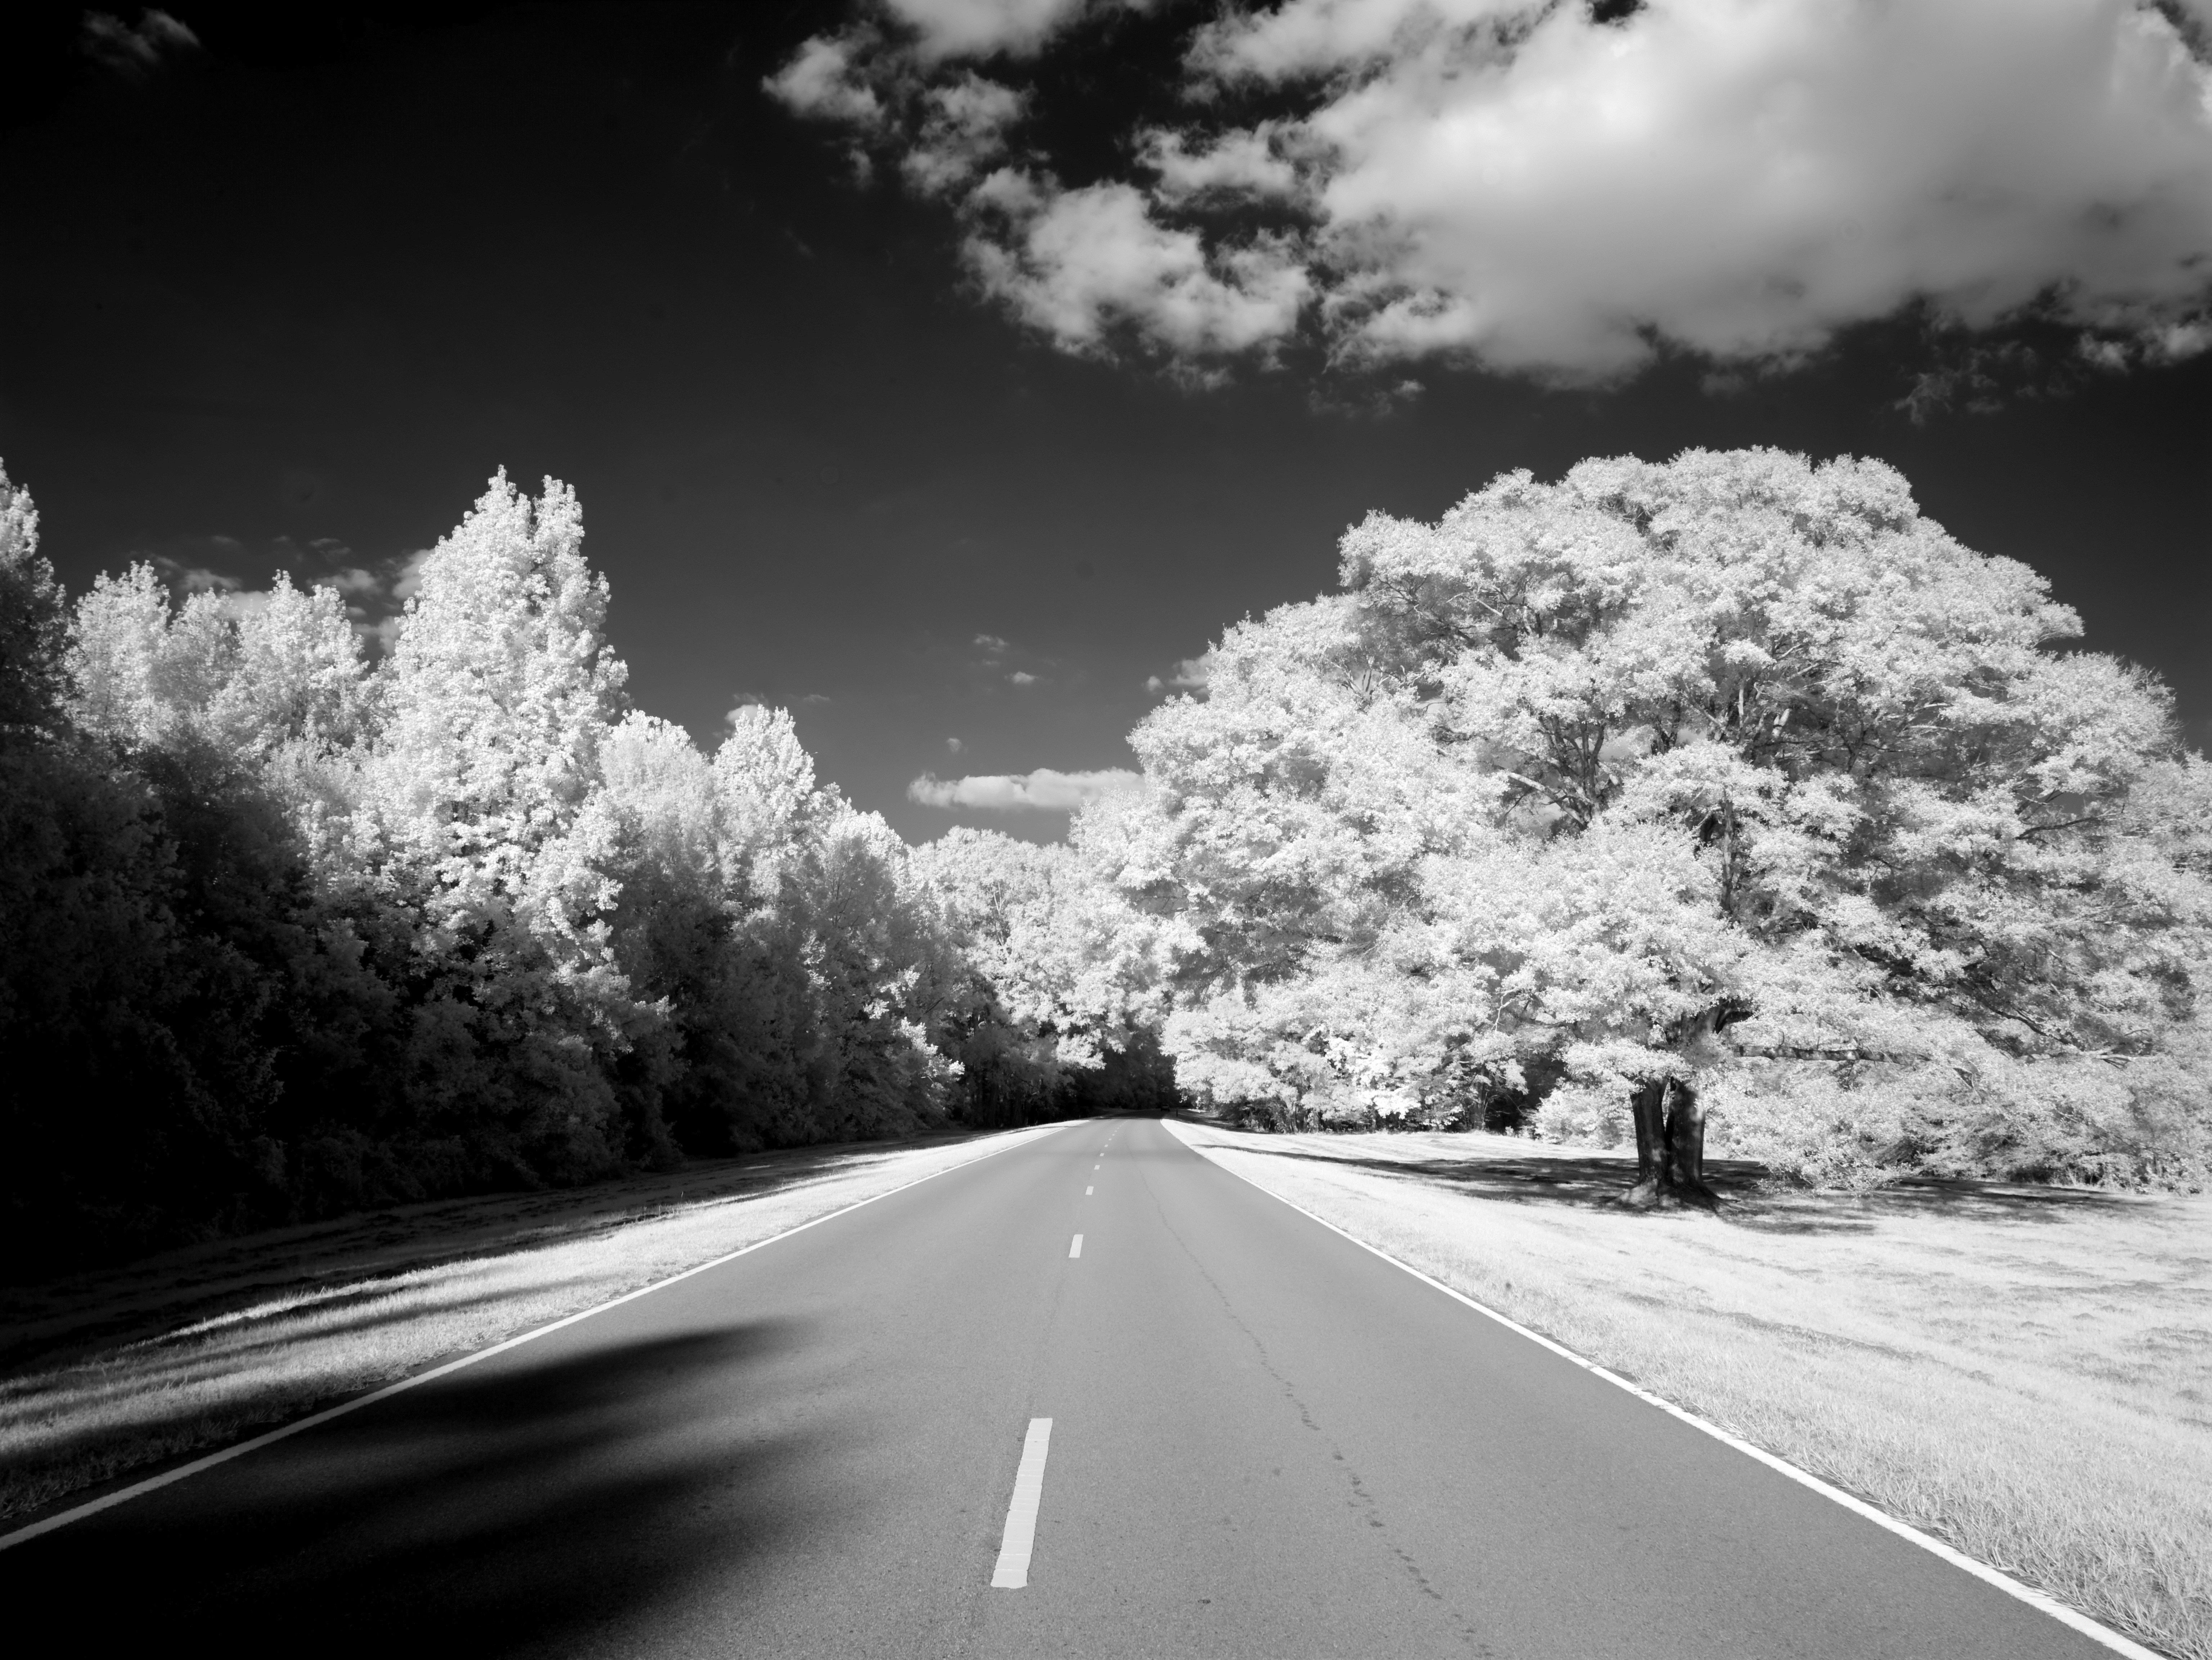
tree, snow, cloud, black and white, road, white, photography, usa, america, darkness, monochrome, black white, united states, infrastructure, sw, target, mississippi, tennessee, carol m highsmith, infra red, natchez trace parkway, 444 miles of road, monochrome photography